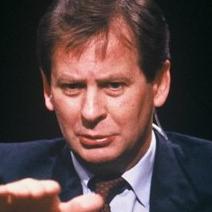
Age: 45